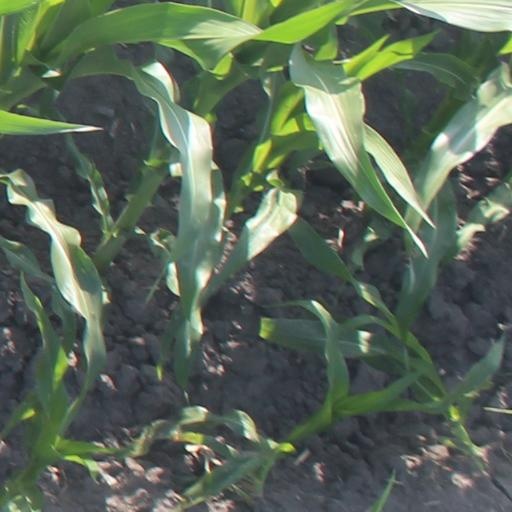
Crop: maize; corn